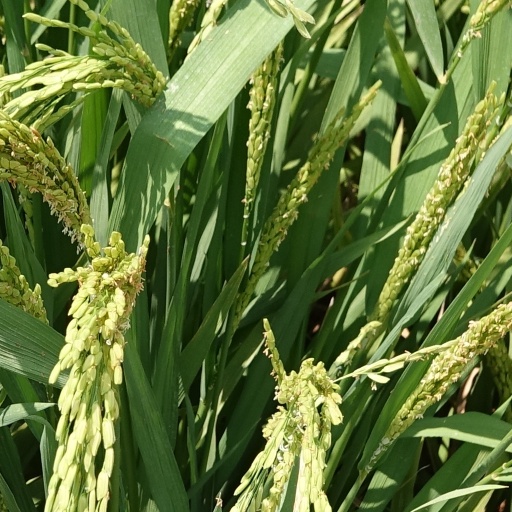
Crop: rice